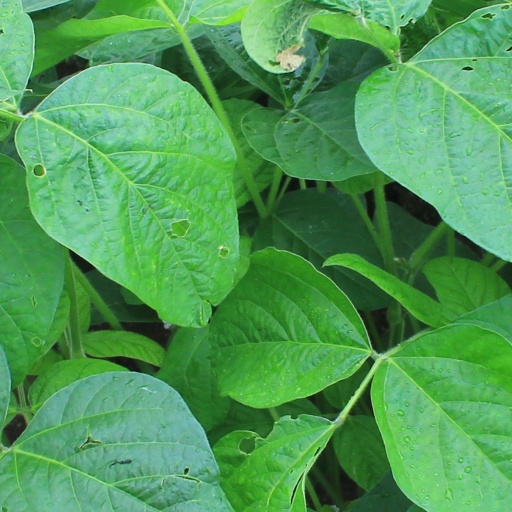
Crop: soybean